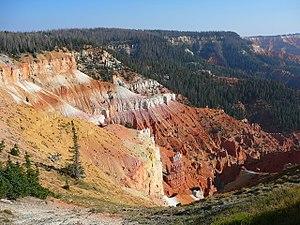
Cette liste recense les monuments nationaux américains.